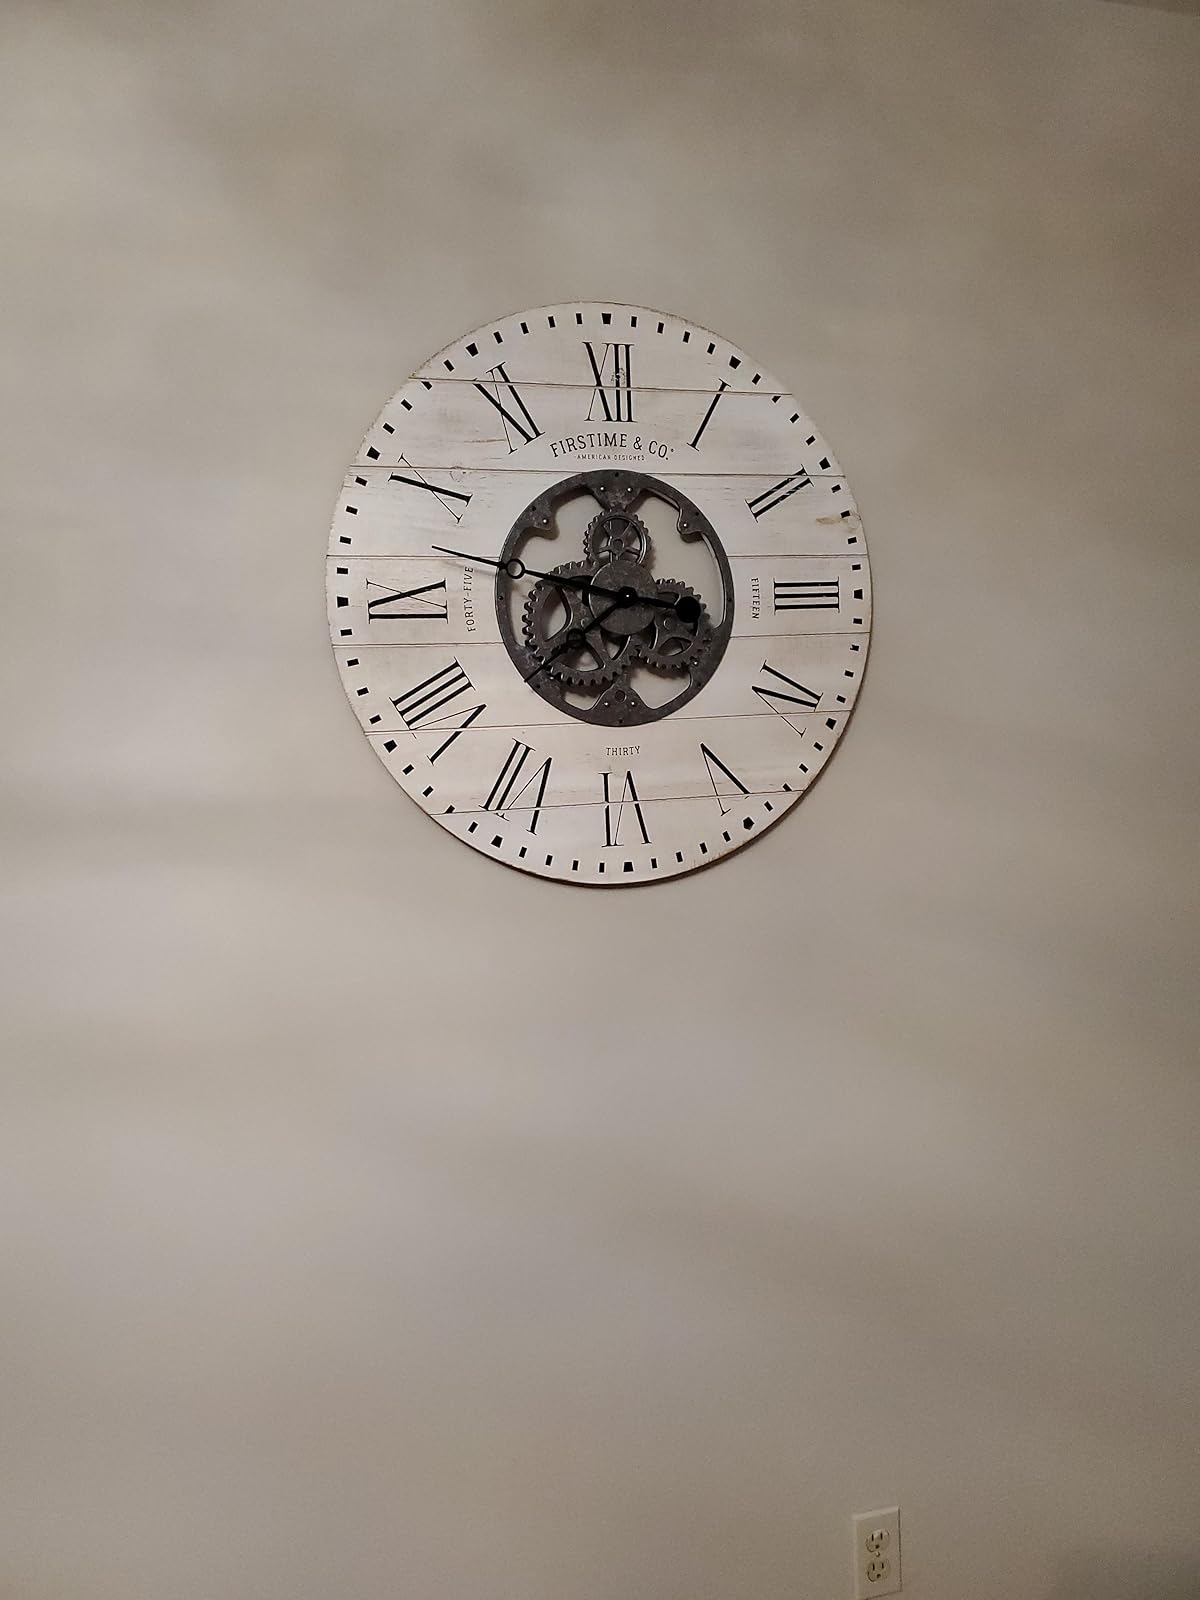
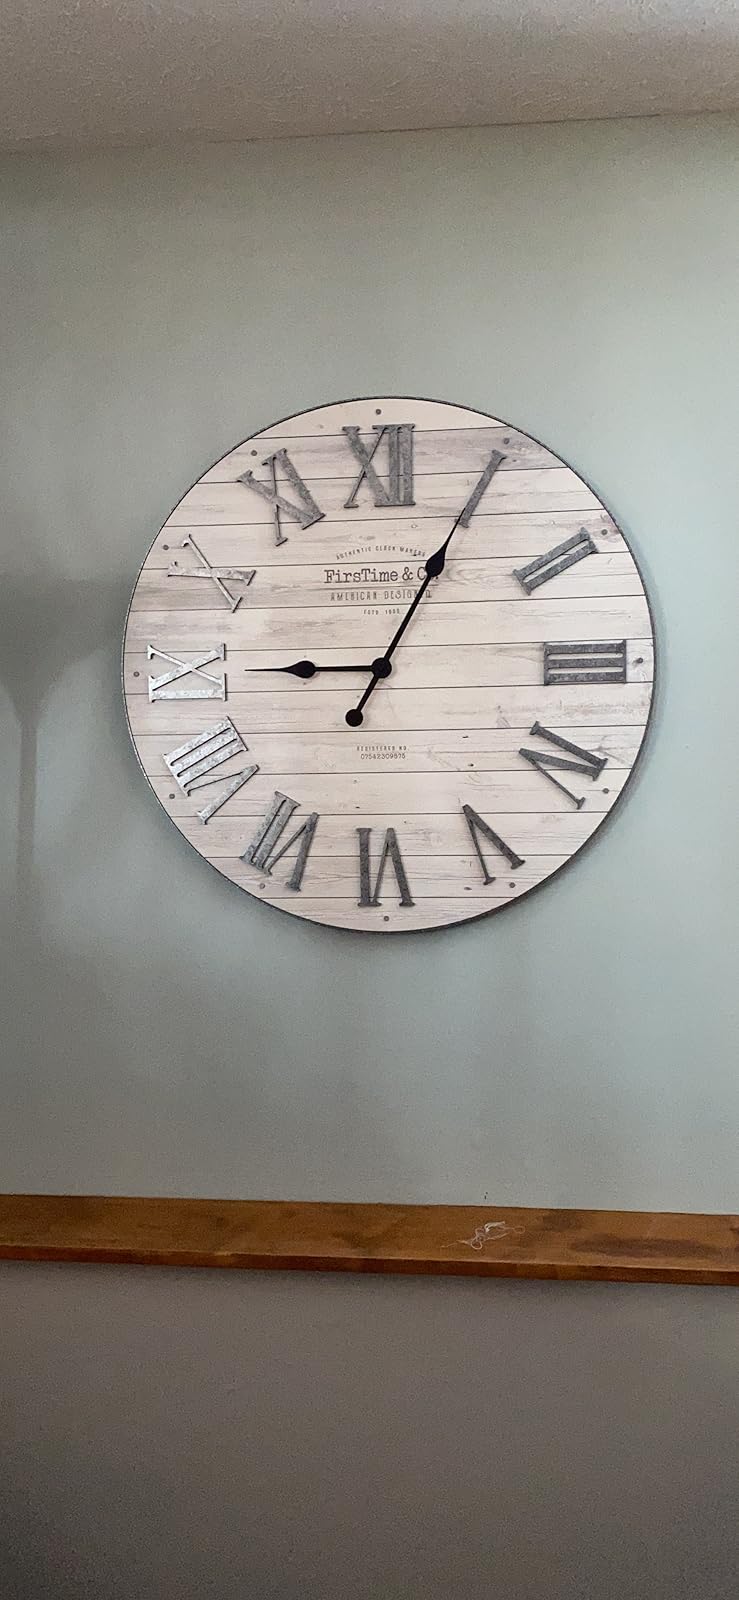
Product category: clock
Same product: no